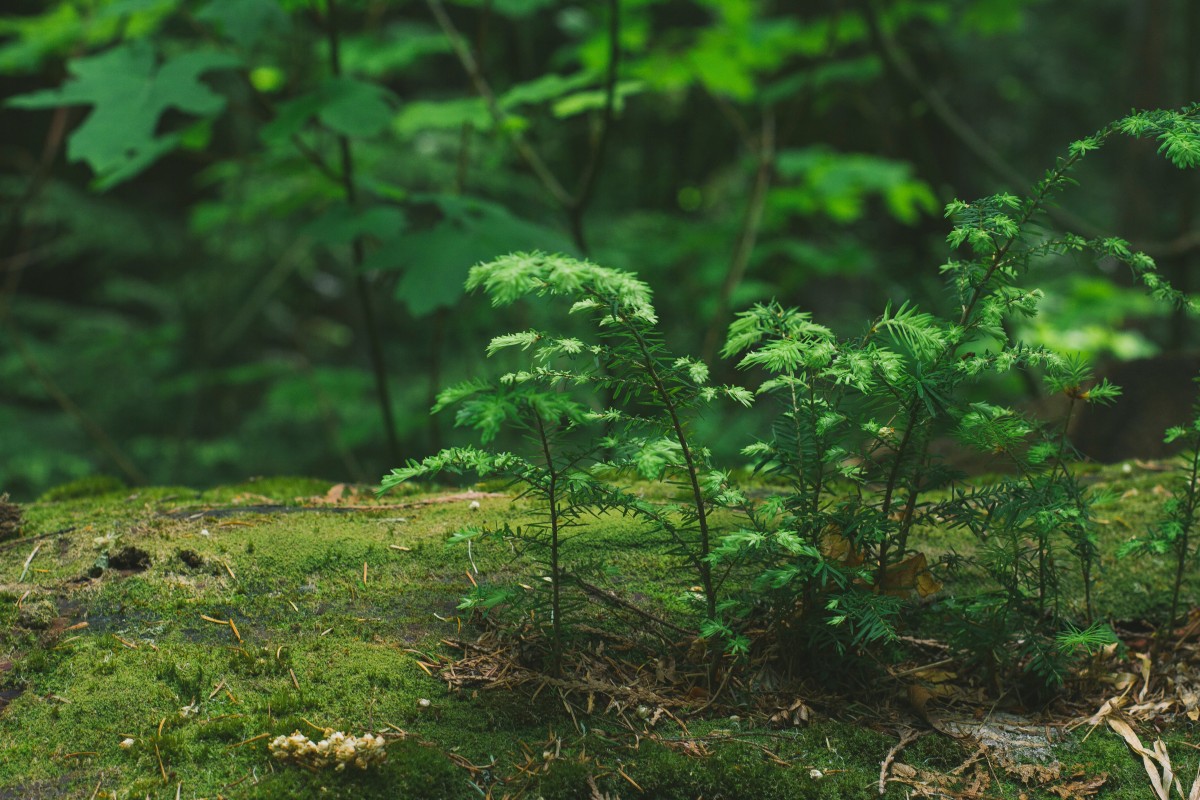
Tags: branch, leaf, flower, moss, green, jungle, soil, botany, flora, fern, vegetation, rainforest, deciduous, woodland, habitat, ecosystem, old growth forest, natural environment, land plant